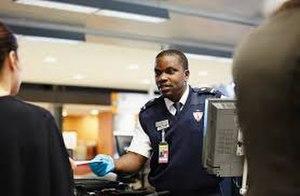
Agent GardaWorld
GardaWorld est une société canadienne spécialisée dans la sécurité fondée par Stéphan Crétier en 1995 dont le siège social est situé à Montréal. La compagnie offre aux entreprises et organismes des secteurs public et privé des solutions comprenant la sécurité physique, le transport des valeurs, la sécurité électronique et les services d’enquête. Elle offre ses services dans le monde entier.